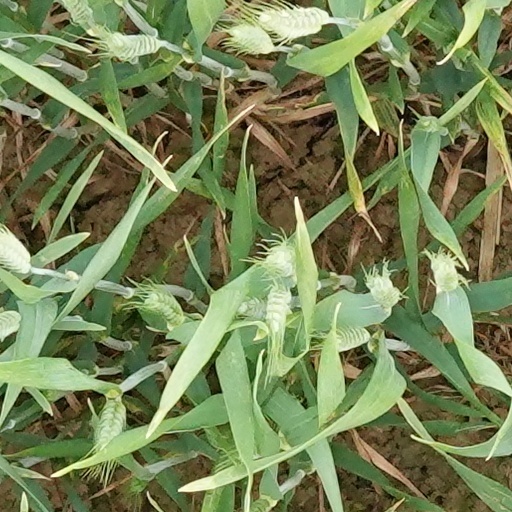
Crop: wheat